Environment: real
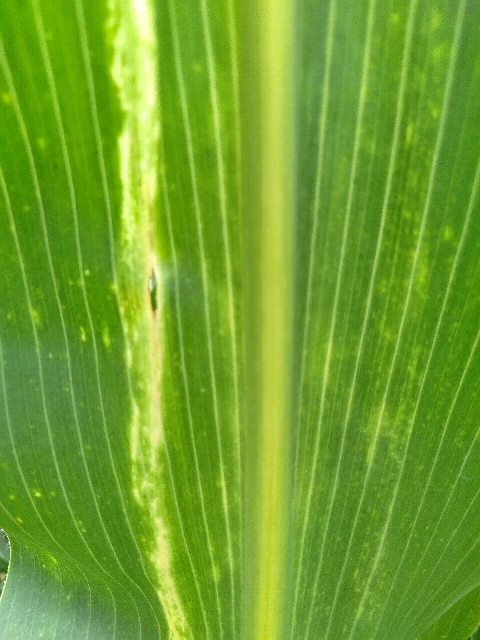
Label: lethal_necrosis